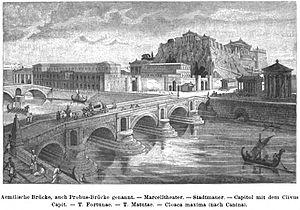
Dessin montrant les bords du Tibre et le pont Aemlius en 1879 (Rome, Latium, Italie).
Le forum Boarium est l'un des plus anciens forums romains.